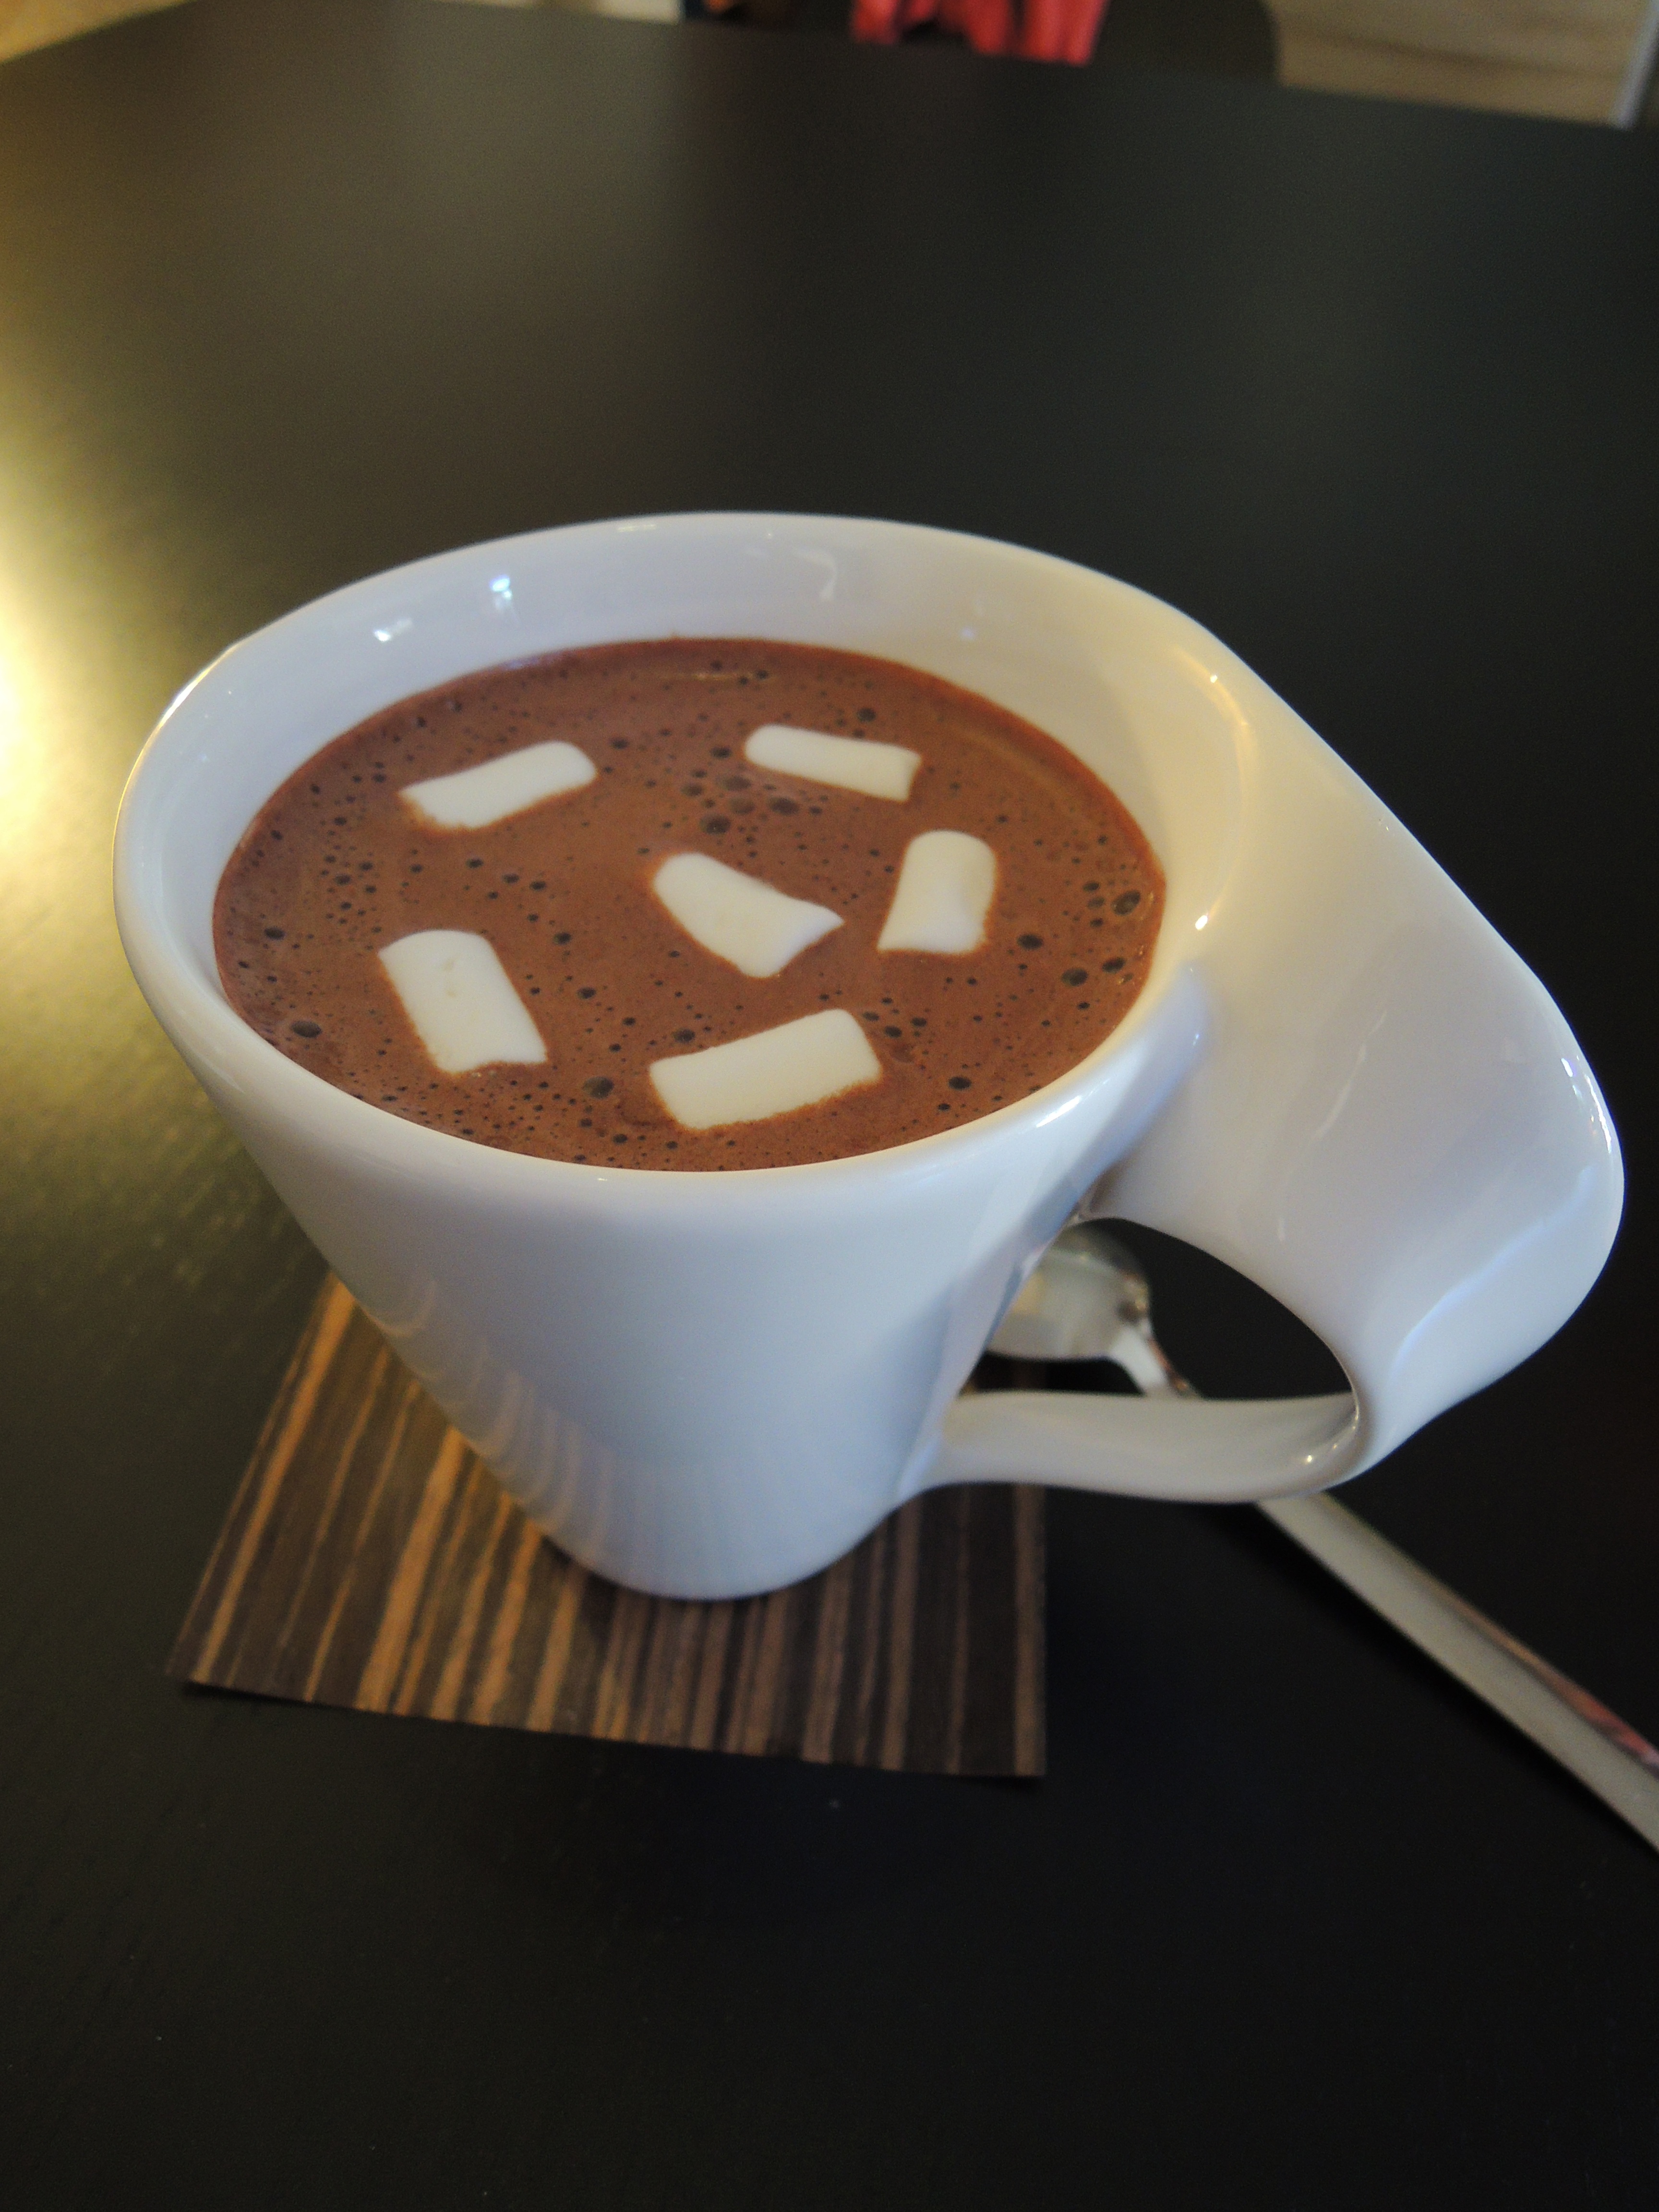
coffee, cup, latte, hot chocolate, cappuccino, food, drink, chocolate, espresso, dessert, coffee cup, cocoa, caffeine, beverages, flavor, afternoon tea, caff macchiato, mocaccino, cotton candy